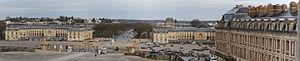
Vue panoramique de la place d'armes au pied du château de Versailles
La place d'Armes est une place de Versailles en France.